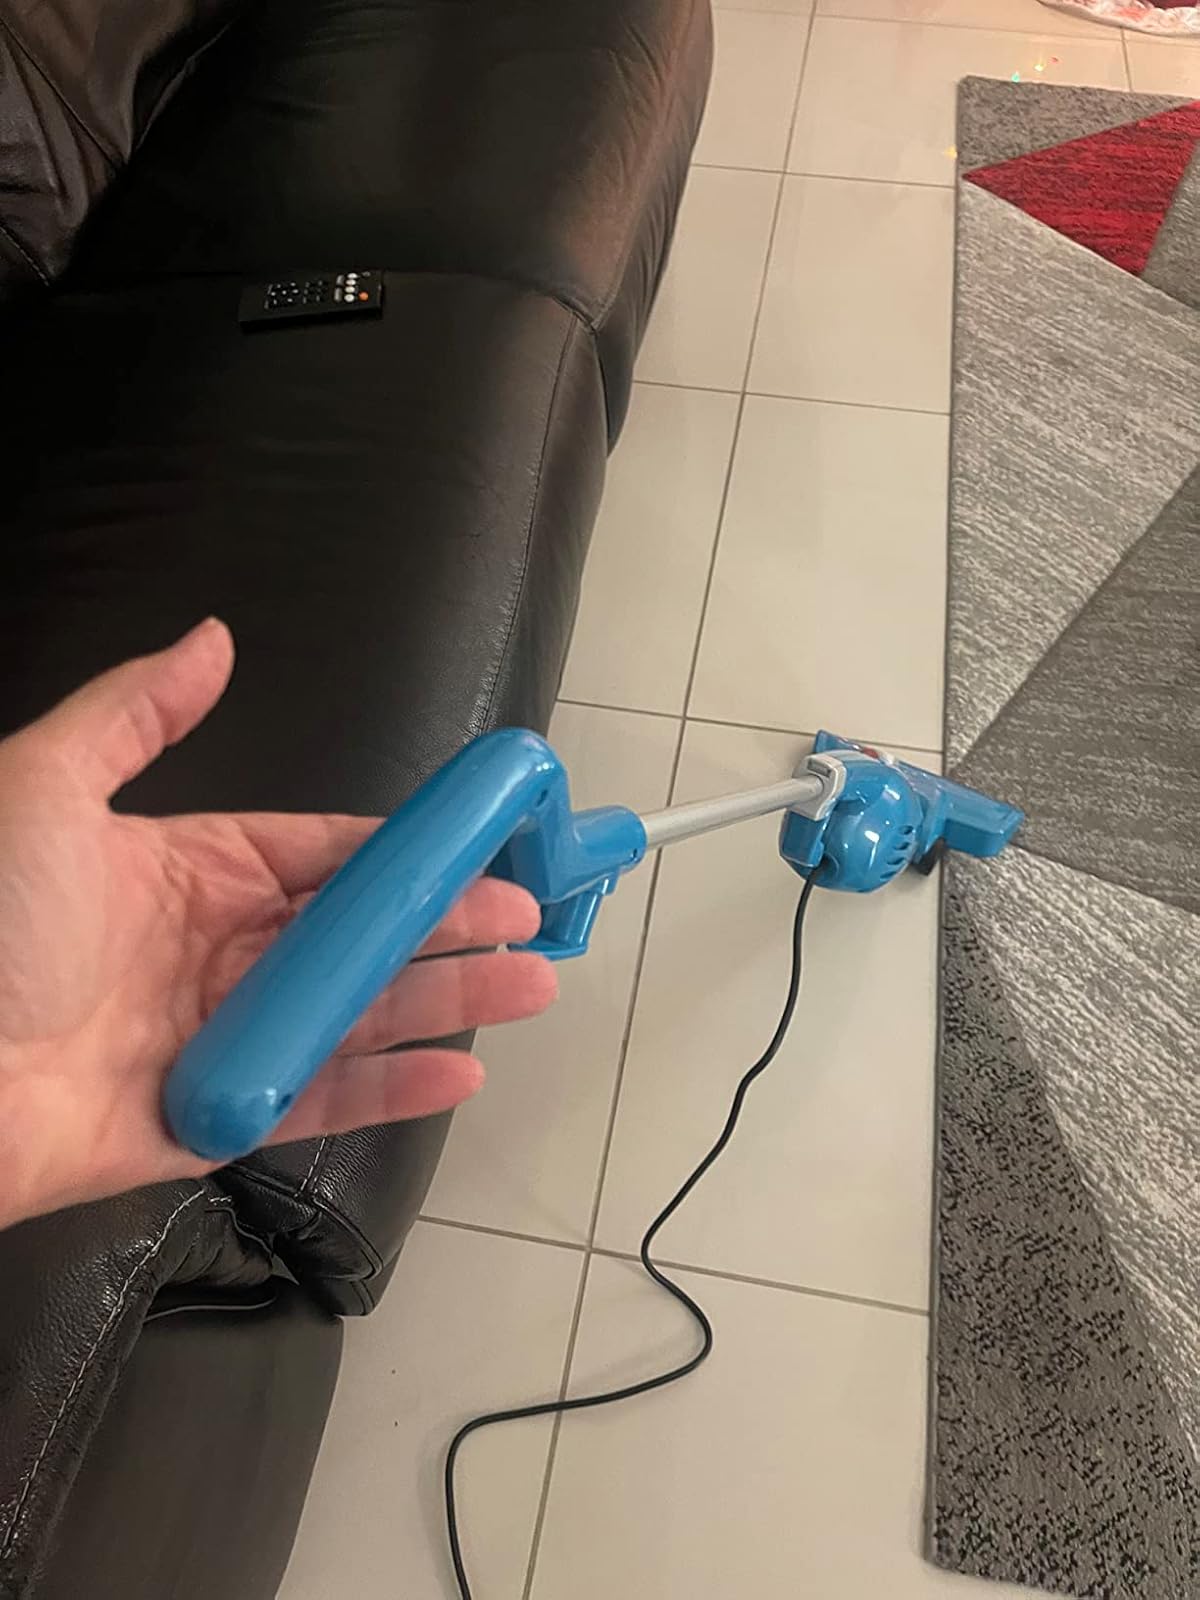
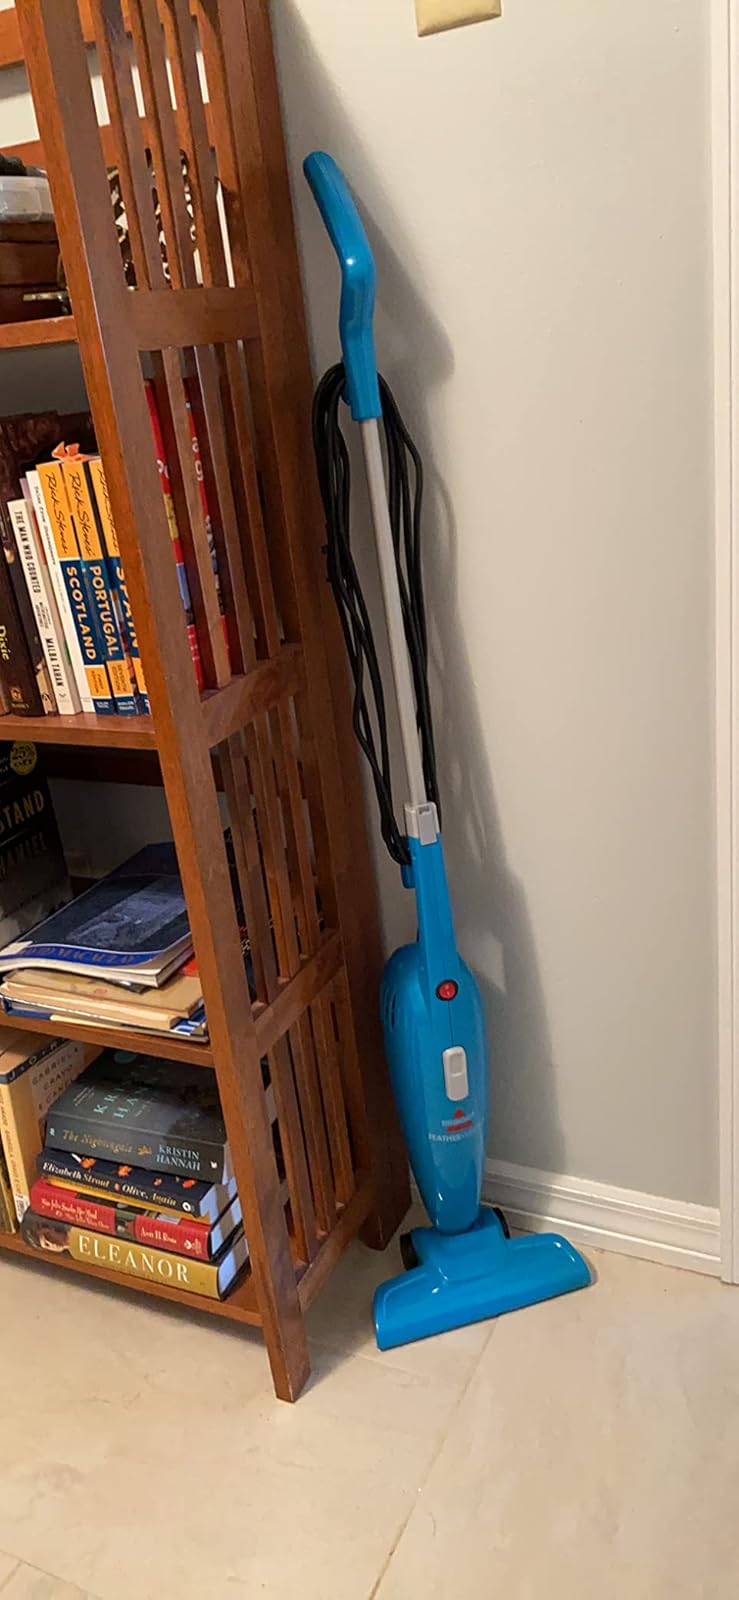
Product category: items_vacuum
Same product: yes